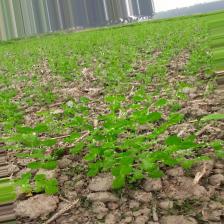
Label: Normal